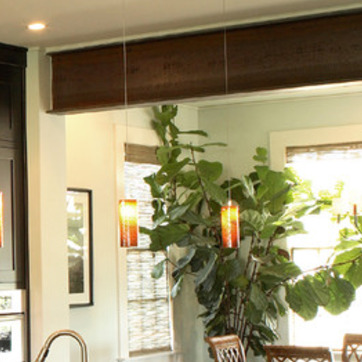
Material: foliage